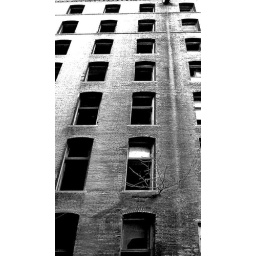
tree growing out of building in Memphis TN